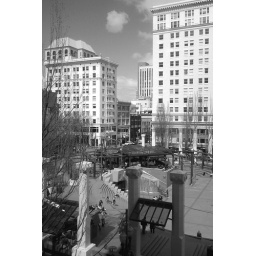
Pioneer Square in downtown Portland, Oregon. Taken from the fourth floor of a building on the south-east side of the square.